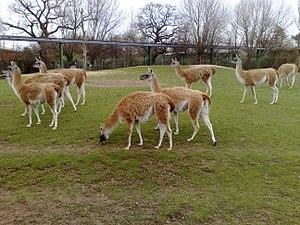
Le lama est un terme générique désignant un grand camélidé de 2,5 m de long, originaire de la cordillère des Andes. Le terme « lama » désigne en lui-même deux espèces de camélidés d'Amérique du Sud :
Le Zoo de Chester est un parc zoologique anglais situé sur plusieurs communes des environs de Chester, près de Liverpool, dans le Cheshire. Ouvert en 1931, il est géré par une association reconnue d'utilité publique, la North of England zoological society. Il accueille en moyenne plus d'un million de visiteurs par an, héberge autour de 3 000 animaux et s'étend sur 45 hectares.